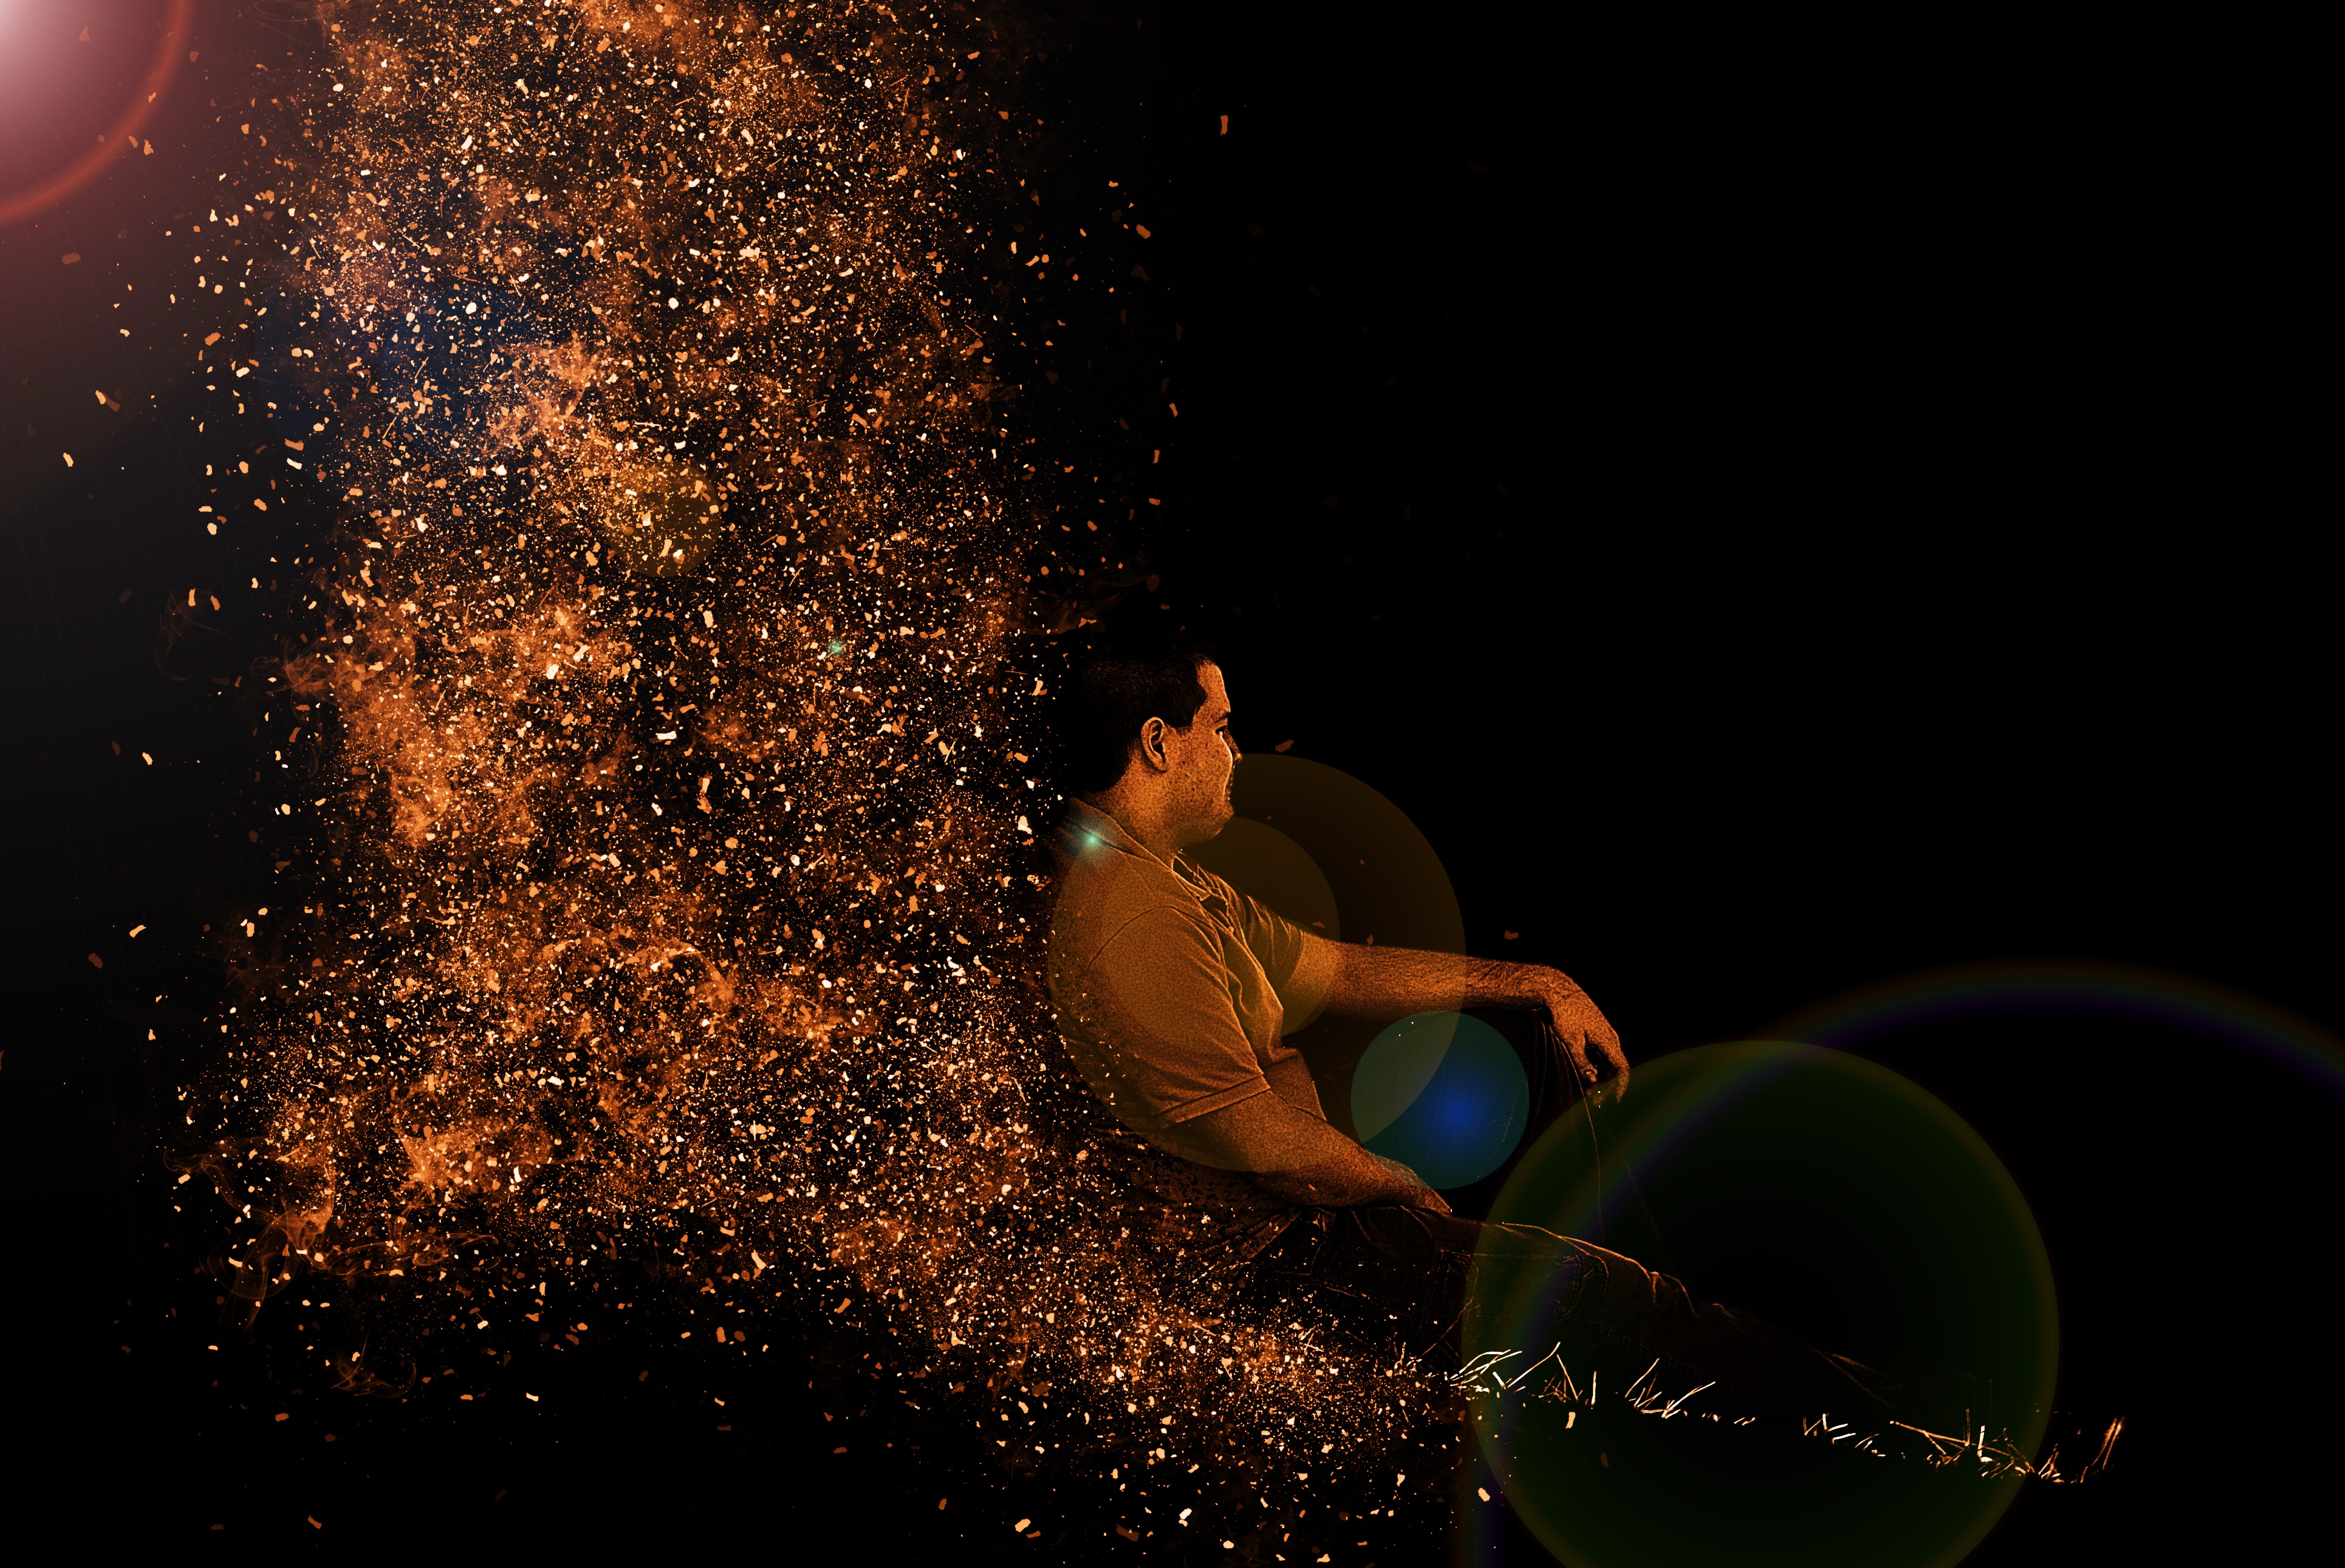
man, night, sparkler, thinking, sitting, darkness, rest, thoughtful, lonely, art, loneliness, midnight, leave, screenshot, chair man